Third Carlist War

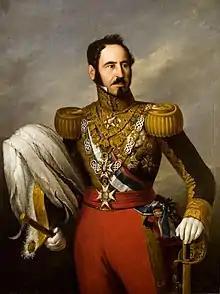
General Espartero commander of the liberal army and later regent of Spain

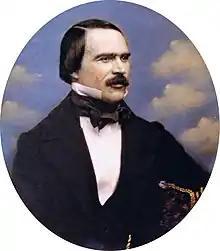
Ramón Cabrera. A prominent figure in the Carlist ranks, his later support for the government of the restoration was crucial to undermining the Carlist cause.

After Ferdinand's death, the government undertook a division of Spain into provinces and "historic regions" with the 1833 territorial division of Spain. The division overruled the traditional administration of the Basque districts, who held a specific autonomous status within Spain. For example, Navarre was still a Basque-based kingdom with its own decision-making bodies and customs on the Ebro river. The unilateral decision was regarded as a hostile government move by the Basque people, precipitating a general uprising in the Basque Provinces and Navarre in support of the traditionalist Carlists, resulting in the First Carlist War. The resulting success allowed Carlists to gain control of the countryside, although cities like Bilbao, San Sebastián, Pamplona and Vitoria-Gasteiz stayed in Liberal hands. The insurrection spread to the Castilla la Vieja, Aragon and Catalonia, where Carlist armies and guerrillas operated until the end of the war. Expeditions outside these areas resulted in limited success.